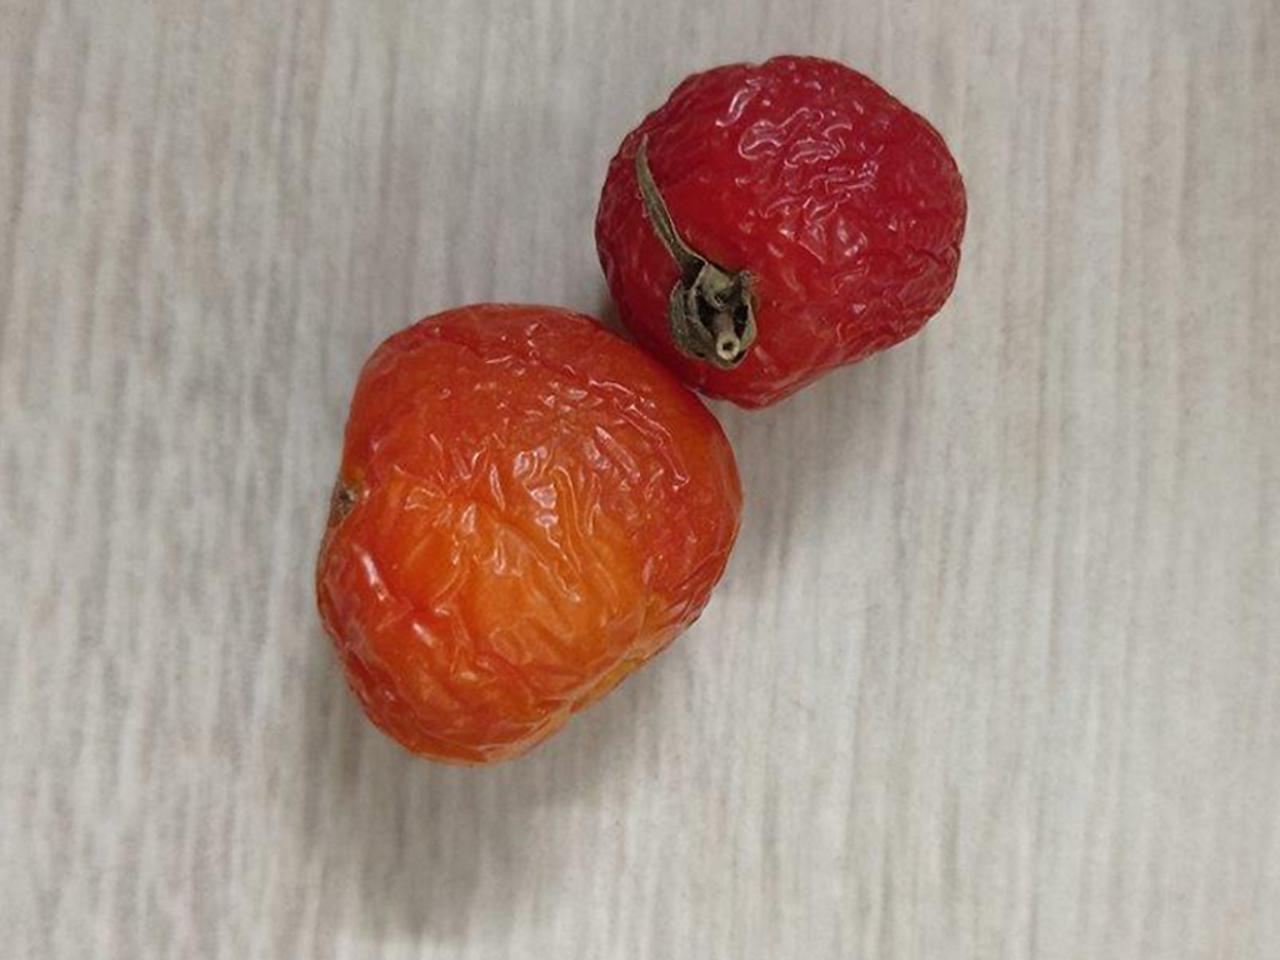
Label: Rotten